Mormon cinema

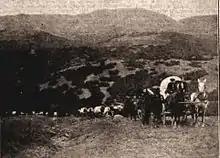
Still from "One Hundred Years of Mormonism" (1913)

Between the years 1905 and 1915, nineteen known movies portraying Mormonism were produced. These were not, however, made by Latter-day Saints; many were lurid tales of hypnotic missionaries and Western pioneer stories with storylines revolving around massacres or kidnappings. The LDS church worked with LDS and non-LDS directors alike to create films that painted the history of Utah and Mormonism in a more positive light, but "harsh depictions" of Mormons—such as those in "A Victim of the Mormons" (1911), "A Mormon Maid" (1917), and "Trapped by the Mormons" (1922)—overshadowed those church-produced films—such as "One Hundred Years of Mormonism" (1913) and "The Life of Nephi" (1915)—in the market. In 1930, however, the adoption of the Motion Picture Production Code (MPPC) required gentler treatment of religious subject matters; it prohibited films that featured "the ridicule of religious denominations, their leaders, or adherents." Thus, the production of anti-Mormon silent films slowed to a halt.